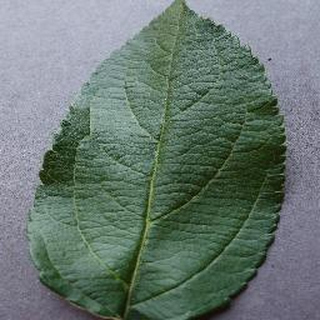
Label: healthy_apple